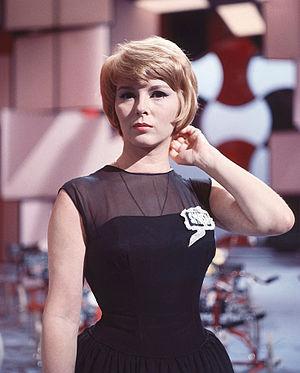
Delia Scala est une actrice, comédienne et danseuse, l'un des principaux protagonistes de la comédie musicale italienne naissante.